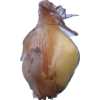
Label: onion